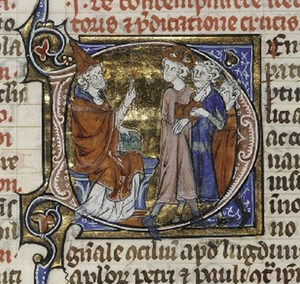
Excommunication de Frédéric II